Mouse Cleaning

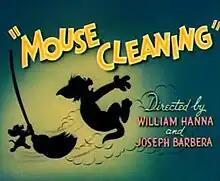
Title card

Mouse Cleaning is a 1948 one-reel animated cartoon and the 38th "Tom and Jerry" short. The title is a play on "house cleaning". It was produced in Technicolor and released to theatres on December 11, 1948, by Metro-Goldwyn Mayer and again on February 18, 1956. It was animated by Irven Spence, Kenneth Muse, Ed Barge and Ray Patterson, who were the usual animators for the Tom and Jerry cartoons in the early 1940s up until the late 1950s. It was directed by William Hanna and Joseph Barbera, and produced by Fred Quimby; no writer has yet been credited. The music was scored by Scott Bradley and the backgrounds were created by Robert Gentle.